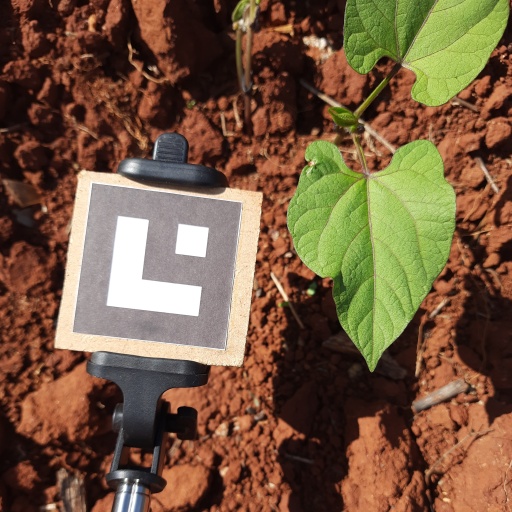
Observations: wavy surface, no eating holes, under sunlight